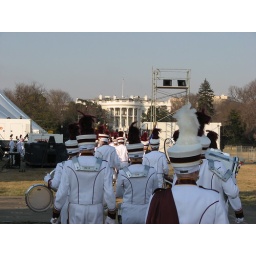
We're walking to the street to warm up. The White House is in the background.